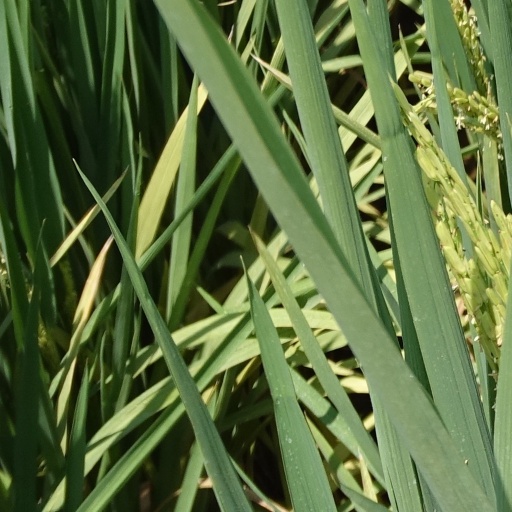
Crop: rice